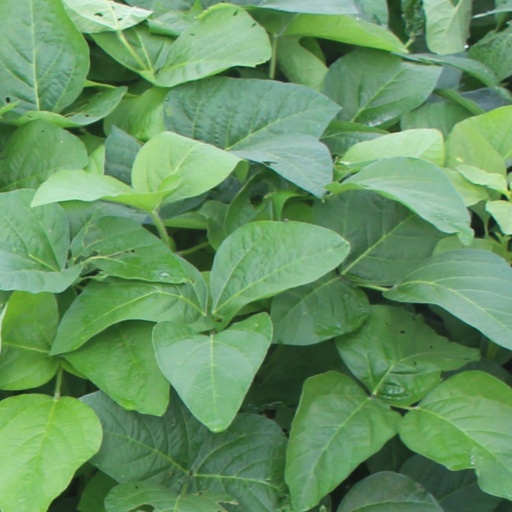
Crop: soybean